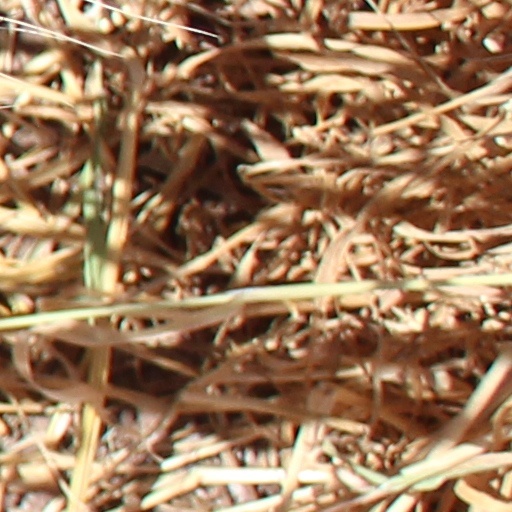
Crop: wheat